Metal transporter CNNM3

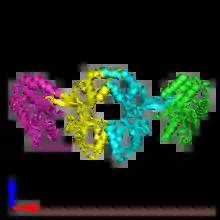
Crystal structure of PRL-3 phosphatase in complex with the Bateman domain of CNNM3 magnesium transporter

Magnesium (Mg) is one of the most abundants cations inside cells and it is essential for an extensive variety of biochemical processes that occur in our organisms: energy metabolism, maintenance of the stability of DNA, synthesis of proteins, and over six hundred enzymatic reactions. Mg is special among divalent cations in the fact that it has the smallest ionic radius and largest hydrated radius; consequently, the transport of Mg across the membrane involves the action of Mg channels and transporters, among which CNNM3 proteins play a very important role.